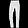
Label: Trouser